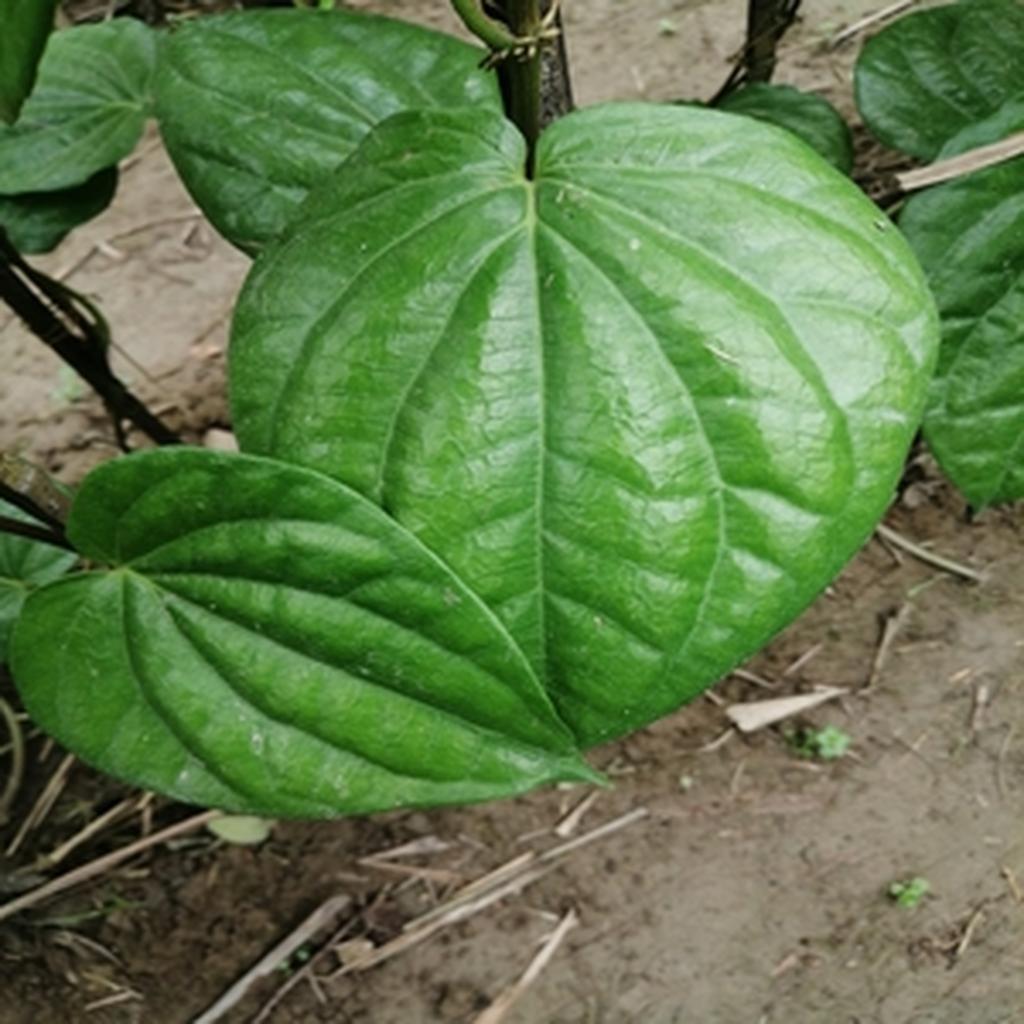
Label: Healthy_Leaf